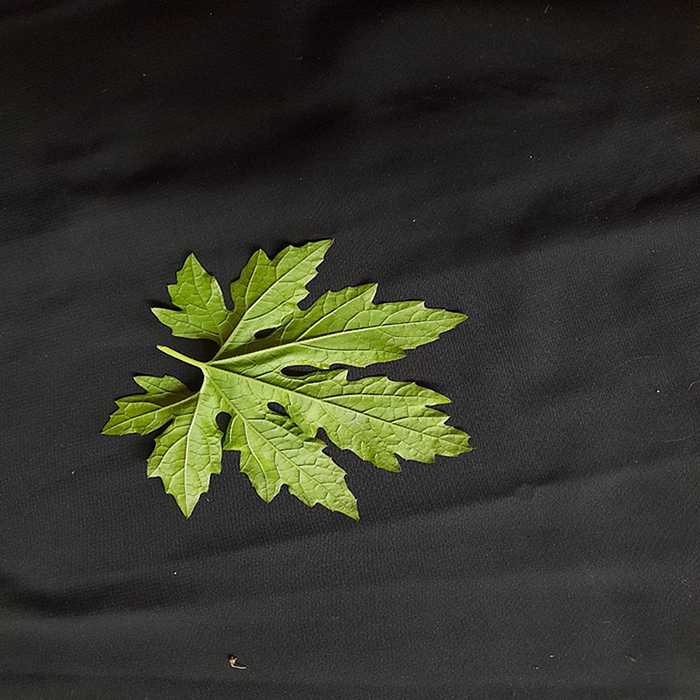
Plant: Bitter Gourd
Label: Fresh leaf